Santa Catarina (state)

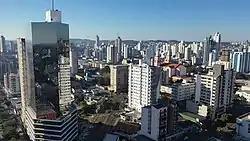
Chapecó is the main city in the Western Santa Catarina

Santa Catarina is one of the three states in the Southern Region of Brazil. It is bordered to the north by the state of Paraná, to the south by the state of Rio Grande do Sul, to the east by the Atlantic Ocean, and to the west by the Argentine province of Misiones. The state covers an area of approximately , comparable to Hungary, and ranking as the seventh smallest Brazilian state by area.